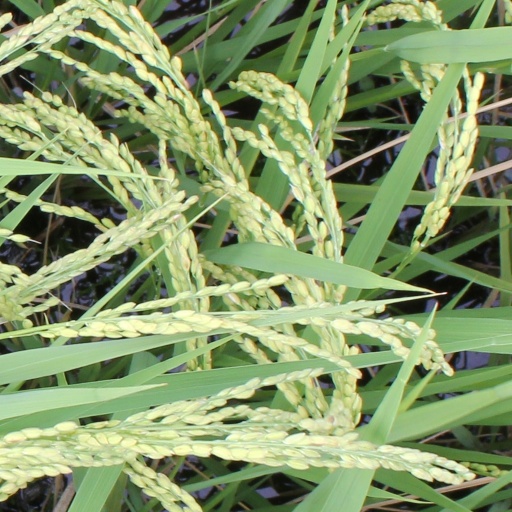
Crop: rice